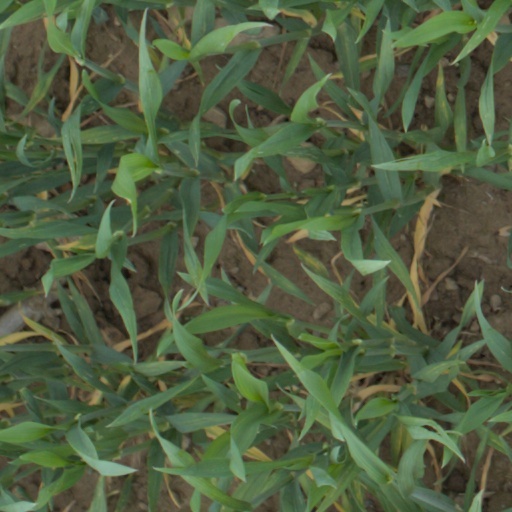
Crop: wheat